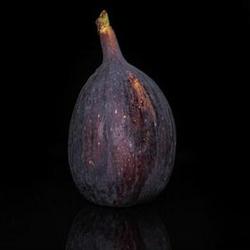
Label: Fig